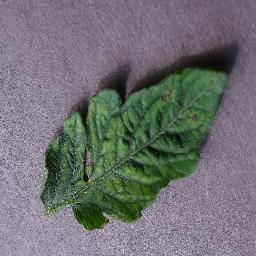
Label: Tomato___Tomato_mosaic_virus